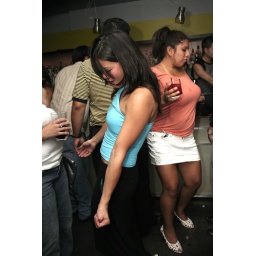
The only white girl in the club dancing